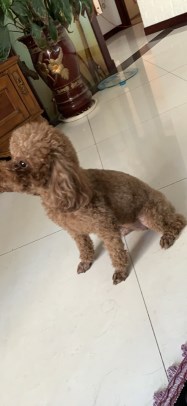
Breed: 7449-n000128-teddy